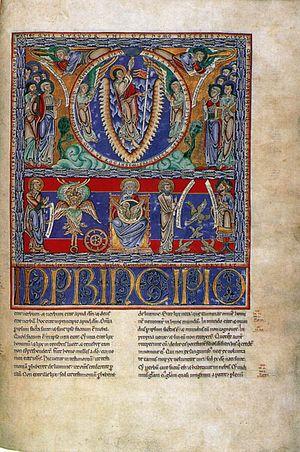
Les abbayes mosanes correspondent aux établissements monastiques établis dans l'ancien diocèse de Liège, au Moyen Âge, et qui ont contribué au développement de l'art mosan.
La Bible de Floreffe est un précieux manuscrit enluminé datant du milieu du XIIᵉ siècle. Cette Bible en deux volumes, réalisée à l’abbaye de Floreffe, est un chef-d’œuvre de l'Art mosan. Elle se trouve aujourd’hui à la British Library de Londres.
L’art mosan est un art roman d'influence carolingienne et ottonienne de la vallée de la Meuse, actif du XIᵉ au XIIIᵉ siècles. La région mosane correspond aux frontières de l'ancien diocèse de Liège qui s'étendait principalement dans le territoire de l'actuelle Belgique, mais également sur une partie de la France, des Pays-Bas et de l'Allemagne.